Yngvar Numme

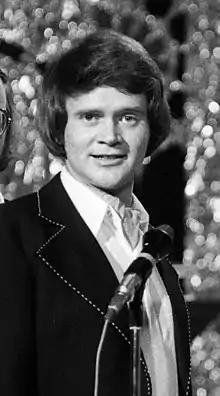
Numme in 1974

Yngvar Numme (1 October 1944 – 25 November 2023) was a Norwegian singer, actor, revue writer and director. He was particularly known for his central role in the show group Dizzie Tunes for about forty years, one of the most successful ensembles in Norwegian entertainment. He was awarded the Leonard Statuette in 1990, and Dizzie Tunes received the same award in 1993.